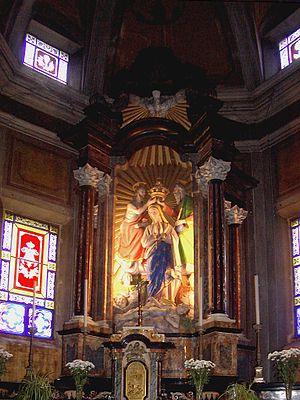
Les Sacri Monti du Piémont et de Lombardie sont des lieux religieux destinés à la foi chrétienne, des groupes de chapelles dispersés dans des environnements naturels du Piémont et de Lombardie érigés entre le XVIᵉ et le XVIIᵉ siècle et comportant des expressions artistiques pieuses.